Transgender history

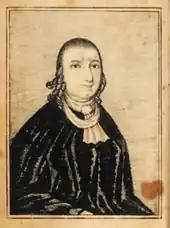
Portrait of the Public Universal Friend from 1821

Thomas(ine) Hall, an indentured servant in Virginia, reported being both a man and a woman and adopted clothes and roles of each at different times until ordered by a court in 1629 to wear both men's breeches and a woman's apron; Hall is thought to have been intersex and is cited as an early example of "a gender nonconforming individual in colonial America".